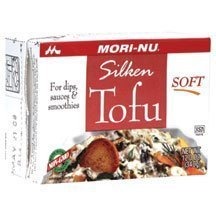
Item Name: Mori-Nu Silken Tofu, Soft, 12 Ounce (Pack of 24)
Value: 24.0
Unit: Count

Price: 8.98